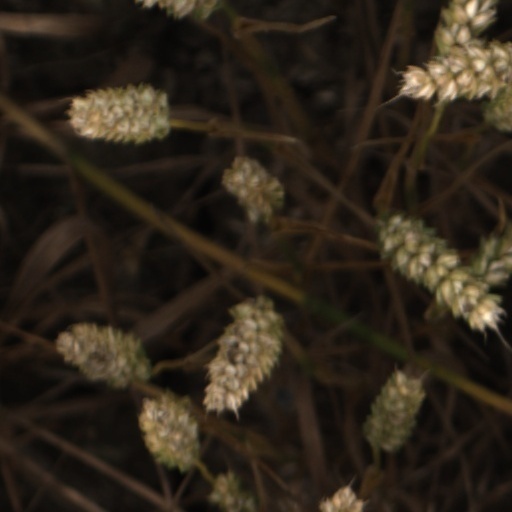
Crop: wheat